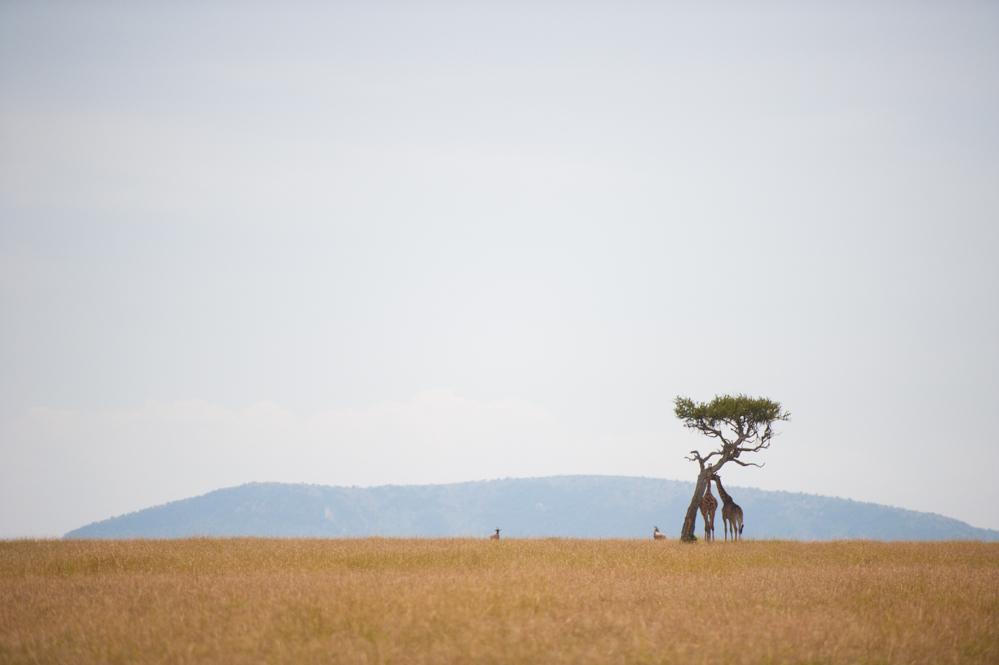
Eneo la kijiografia lenye ardhi tambarare yenye nyasi fupi pamoja na mti mmoja mrefu, ukiwa chini yake kuna mnyama mzuri mwenye ngozi ya mabakamabaka, anayefahamika kama twiga; Anga linalotanda juu ya eneo hili likizidi kuifanya eneo hilo kuwa na mandhari ya kupendeza na kuvutia.